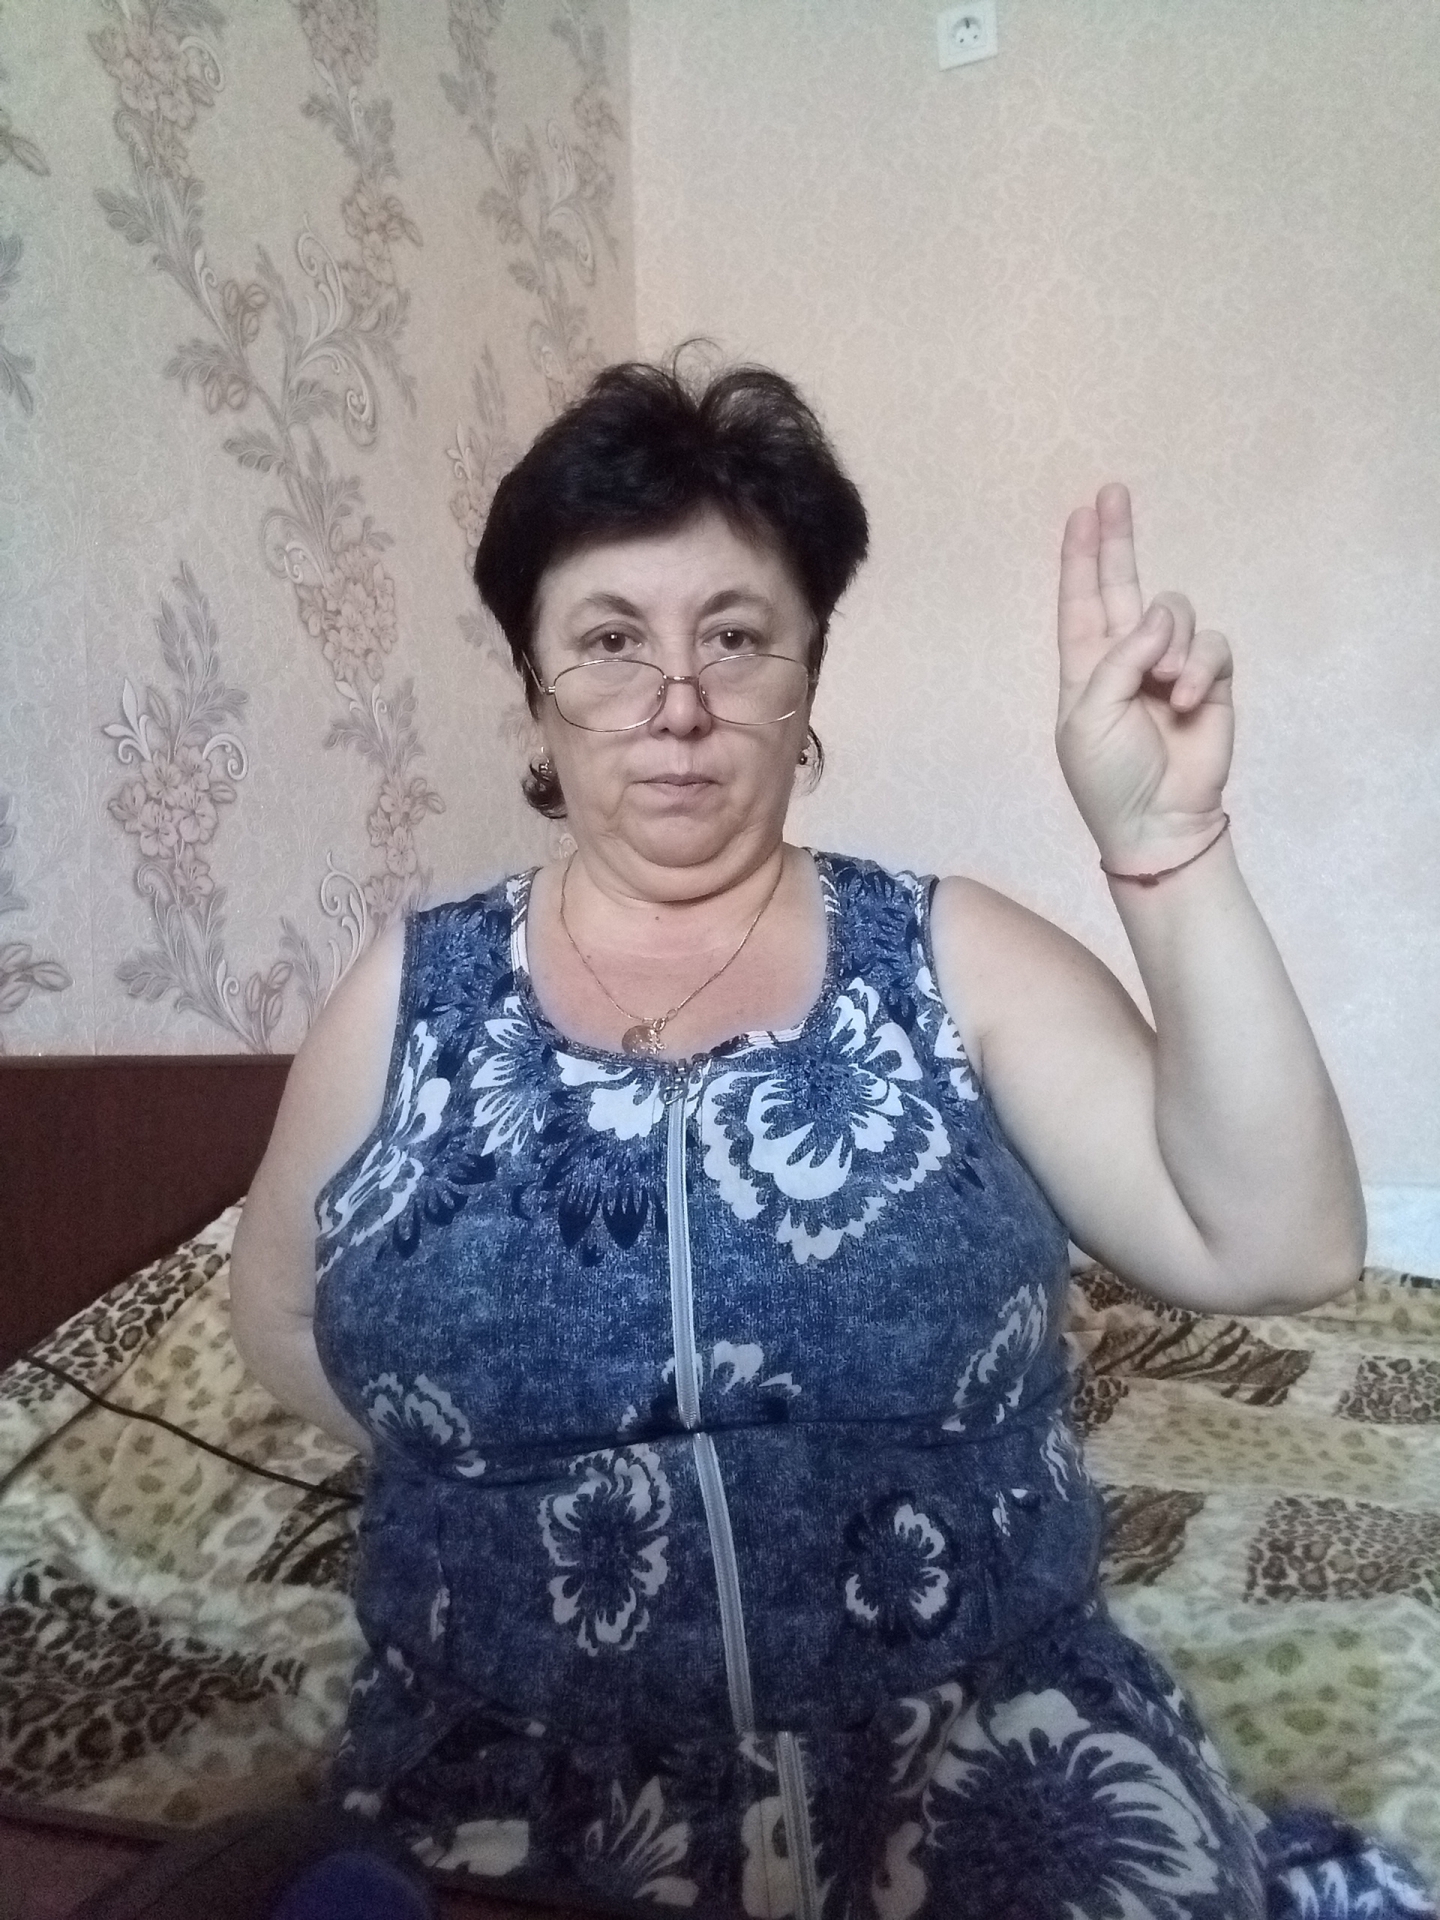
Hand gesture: two_up